The Disobedient

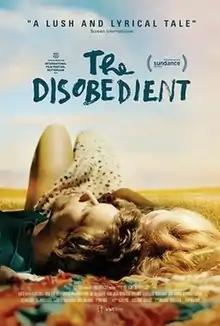
Sundance film poster

The Disobedient is a 2014 Serbian drama film written, directed and produced by Mina Djukic. The film premiered in-competition in the "World Cinema Dramatic Competition" at 2014 Sundance Film Festival on January 20, 2014.